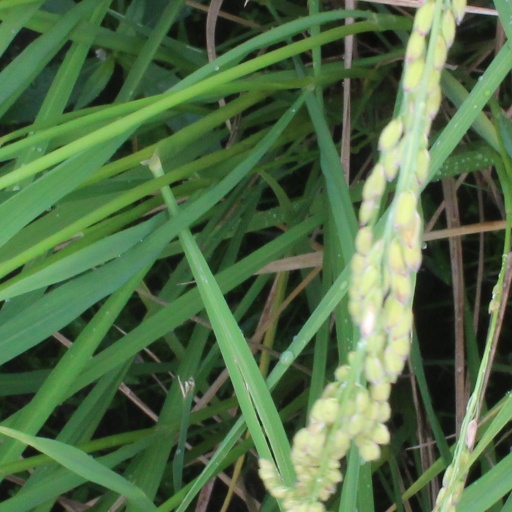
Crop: rice